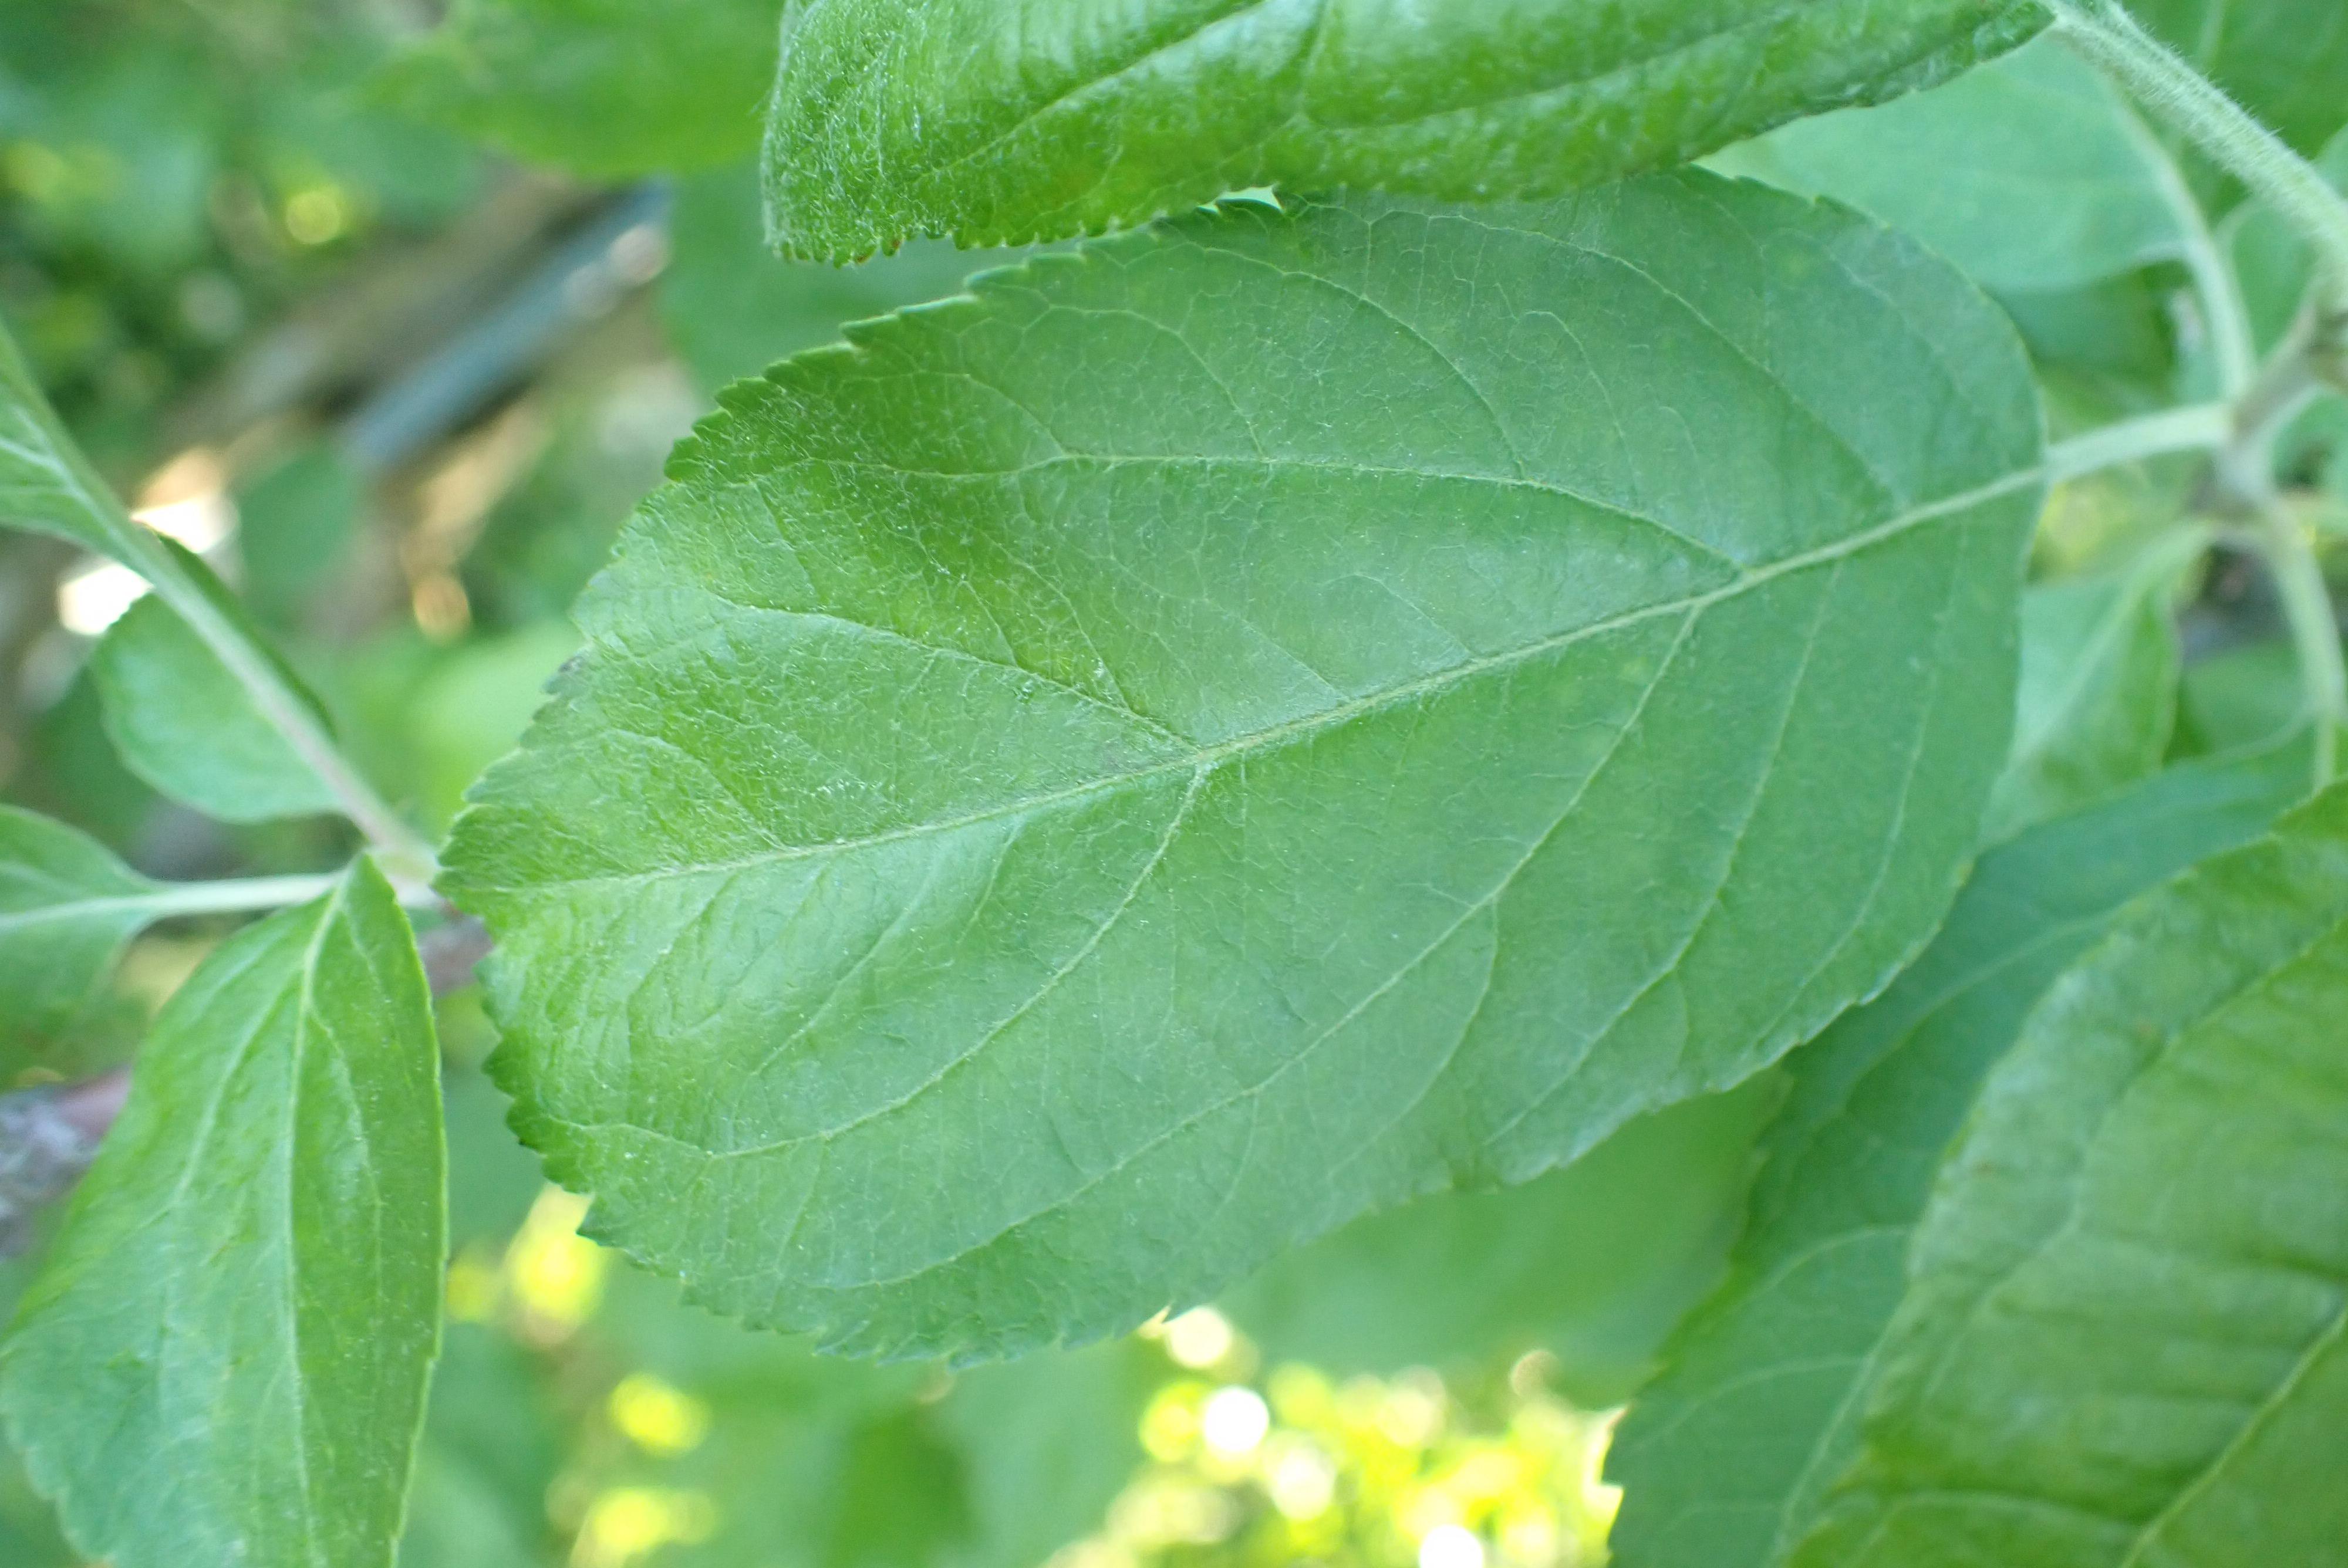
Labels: healthy